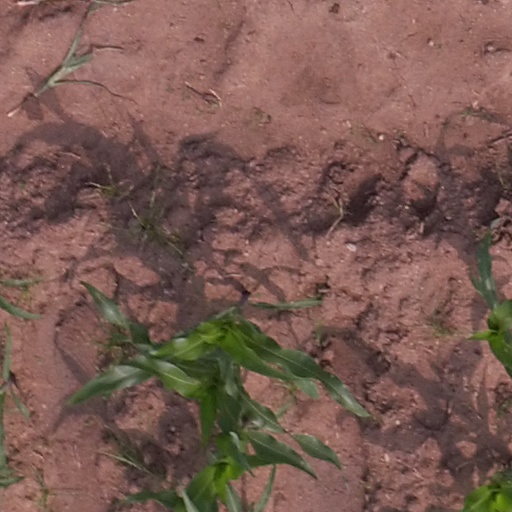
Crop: maize; corn